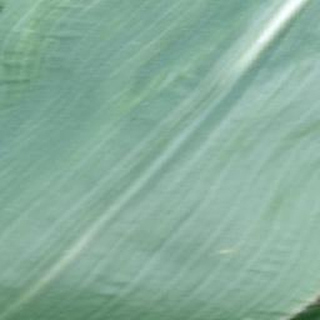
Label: healthy_corn